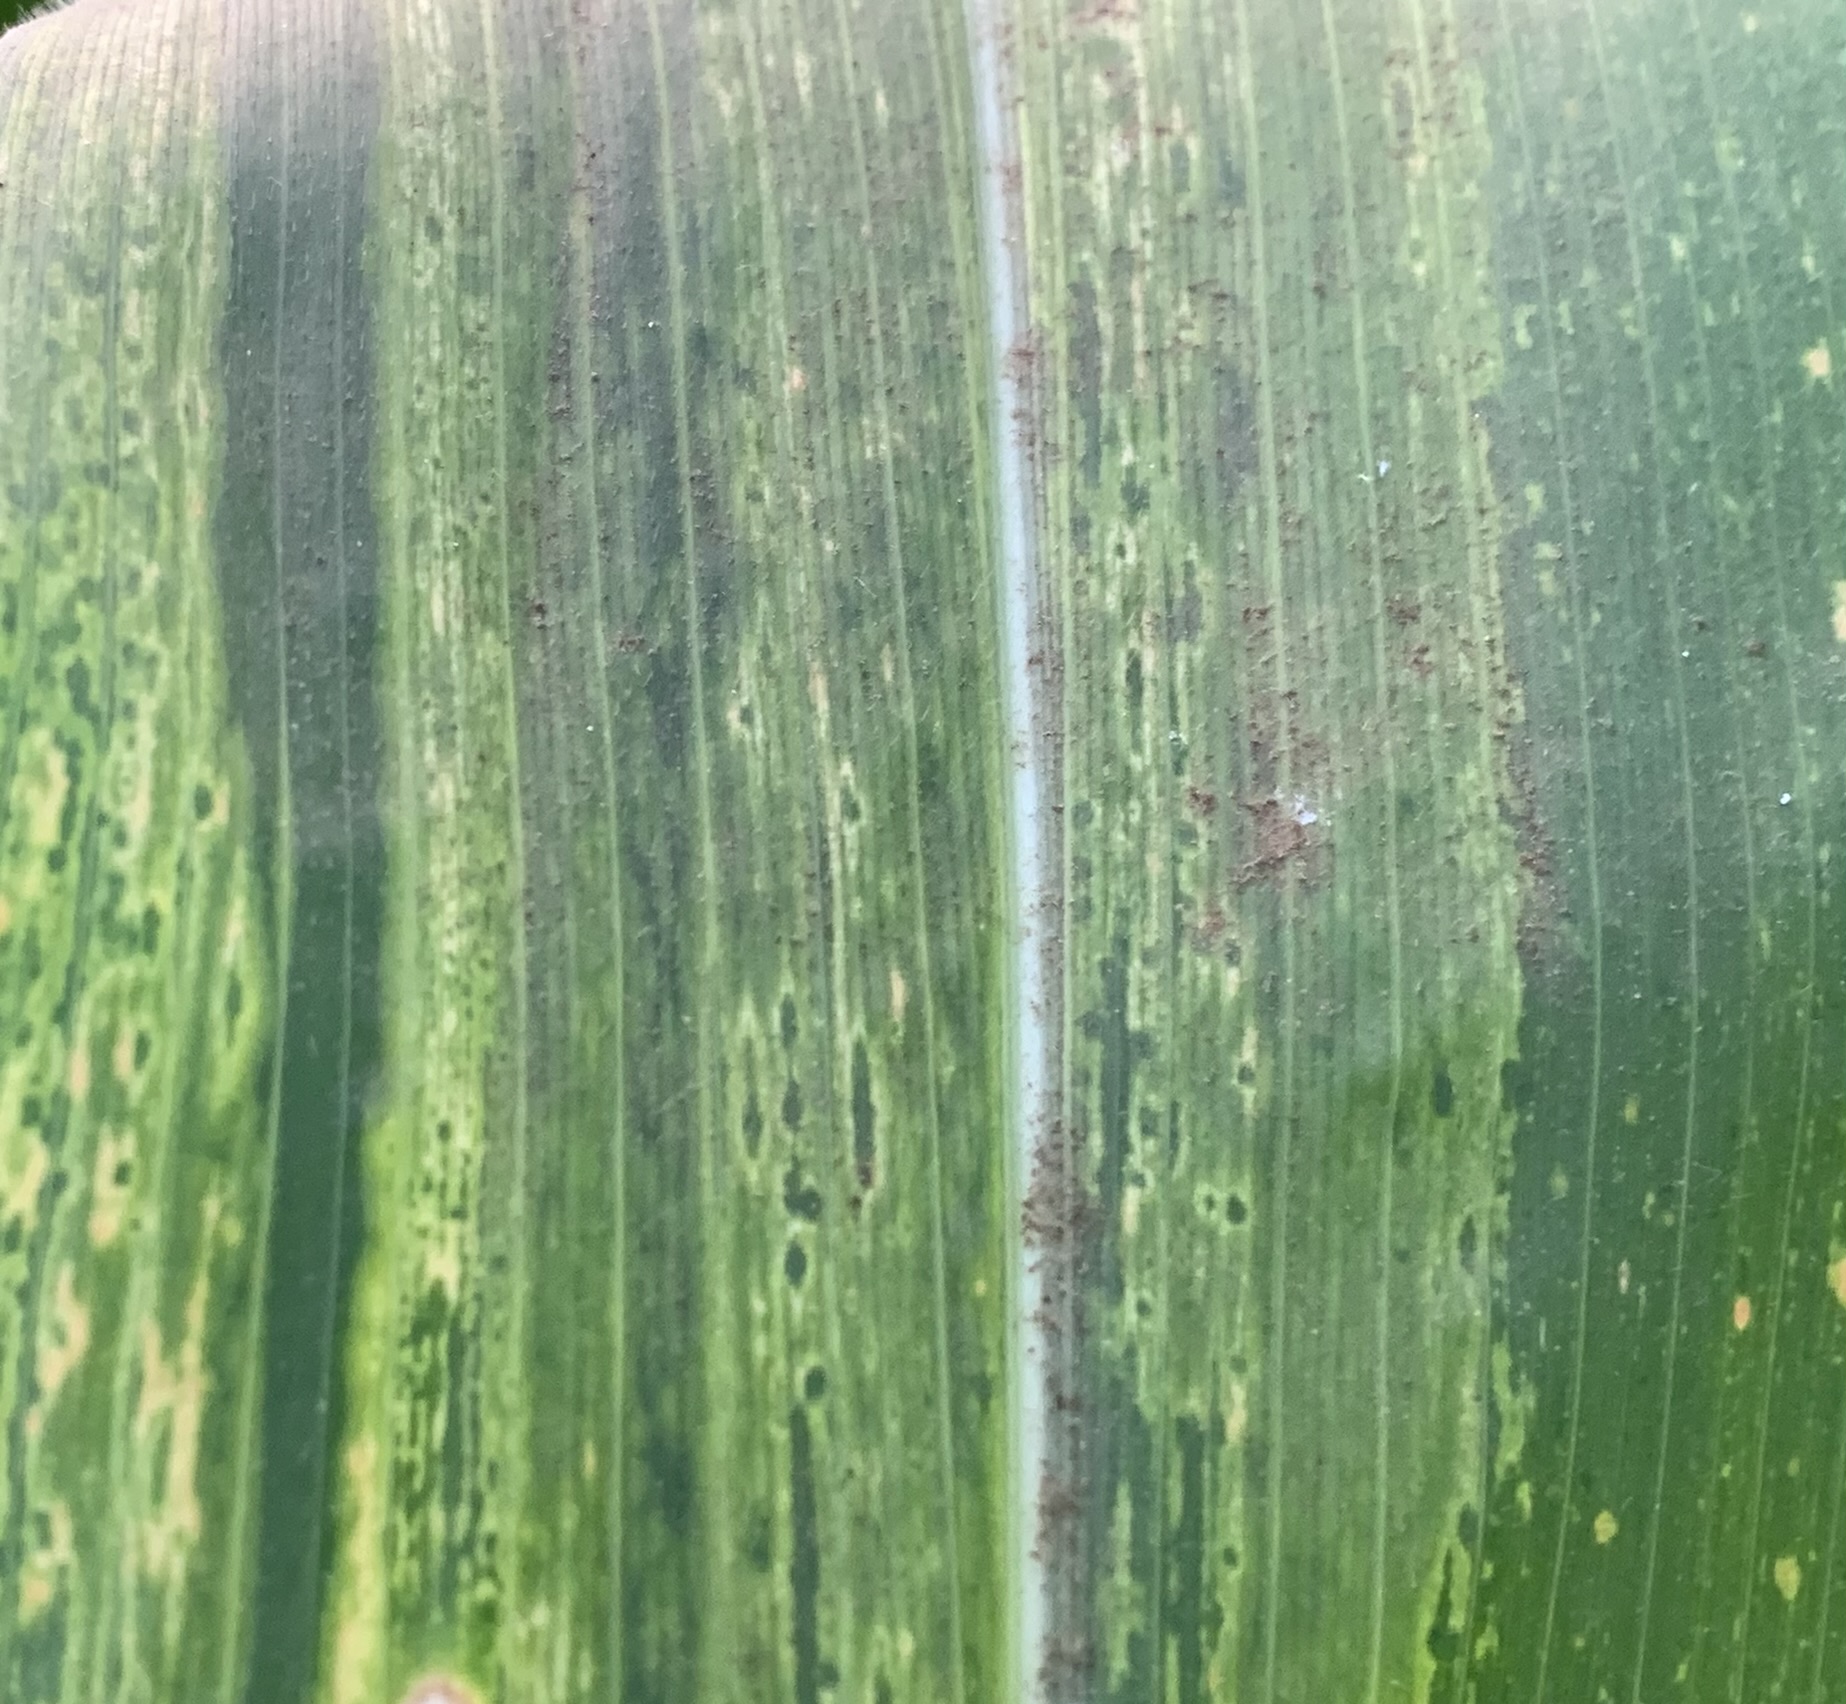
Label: MSV